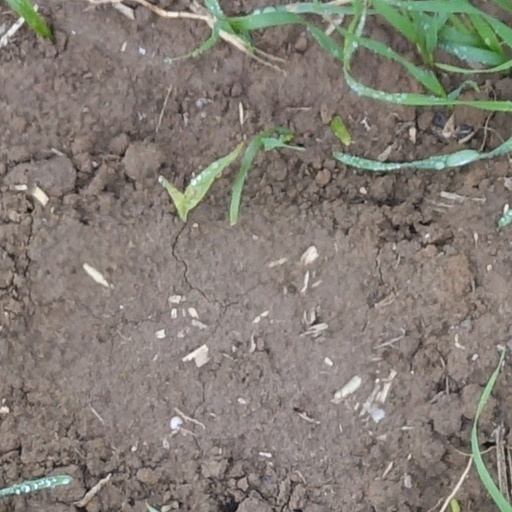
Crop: wheat